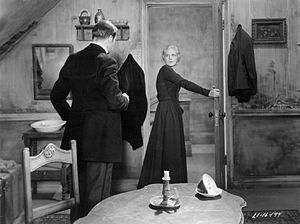
En Kvindeskæbne (film fra 1931)
En Kvindeskæbne er et amerikansk dramafilm fra 1931, instrueret af Frank Lloyd.